Porter J. McCumber

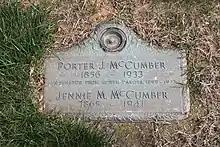
Grave of McCumber and his wife at Columbia Gardens Cemetery

McCumber resumed the practice of law in Washington, D.C., and was appointed by President Calvin Coolidge in 1925 as a member of the International Joint Commission to pass upon all cases involving the use of the boundary waters between the United States and Canada. He served in that capacity until his death in Washington, DC, in 1933. His first interment was in Abbey Mausoleum, adjoining Arlington National Cemetery. His remains were removed and reinterred at Columbia Gardens Cemetery, in Arlington, Virginia.